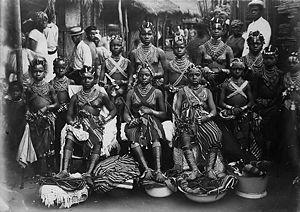
Le Liberia, en forme longue la république du Liberia, est un pays d'Afrique de l'Ouest bordé au sud-sud-est et à l'ouest-sud-ouest par l'océan Atlantique, au nord-ouest par la Sierra Leone, au nord par la Guinée et à l’est par la Côte d'Ivoire. Première nation d'Afrique à avoir, à l'époque moderne, obtenu son indépendance, en 1847, le Liberia est présidé depuis le 22 janvier 2018 par George Weah.
William Tubman, de son nom complet William Vacanarat Shadrach Tubman, est un homme politique d’origine américano-libérienne, président de la République du Liberia de 1944 jusqu'à sa mort en 1971.